Mazumdar Shaw Medical Centre

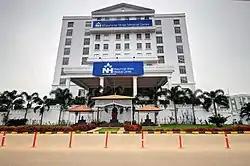

Mazumdar Shaw Medical Centre is an NABH-accredited tertiary care hospital inside NH Health City, Bommasandra Industrial Area, Bangalore, India. The facility is owned in partnership by the Director of Biocon Limited, Kiran Mazumdar Shaw and the Founder and Chairman of the Narayana Health Group, Dr. Devi Prasad Shetty. The hospital performs organ transplants and provides cancer therapy.